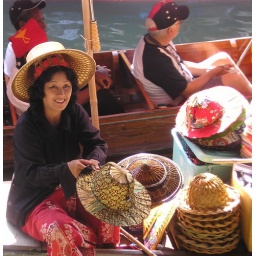
Selling hat in boat ( Floating Market )